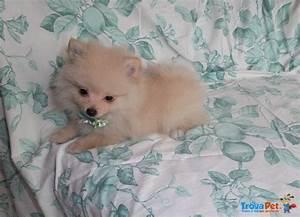
dog